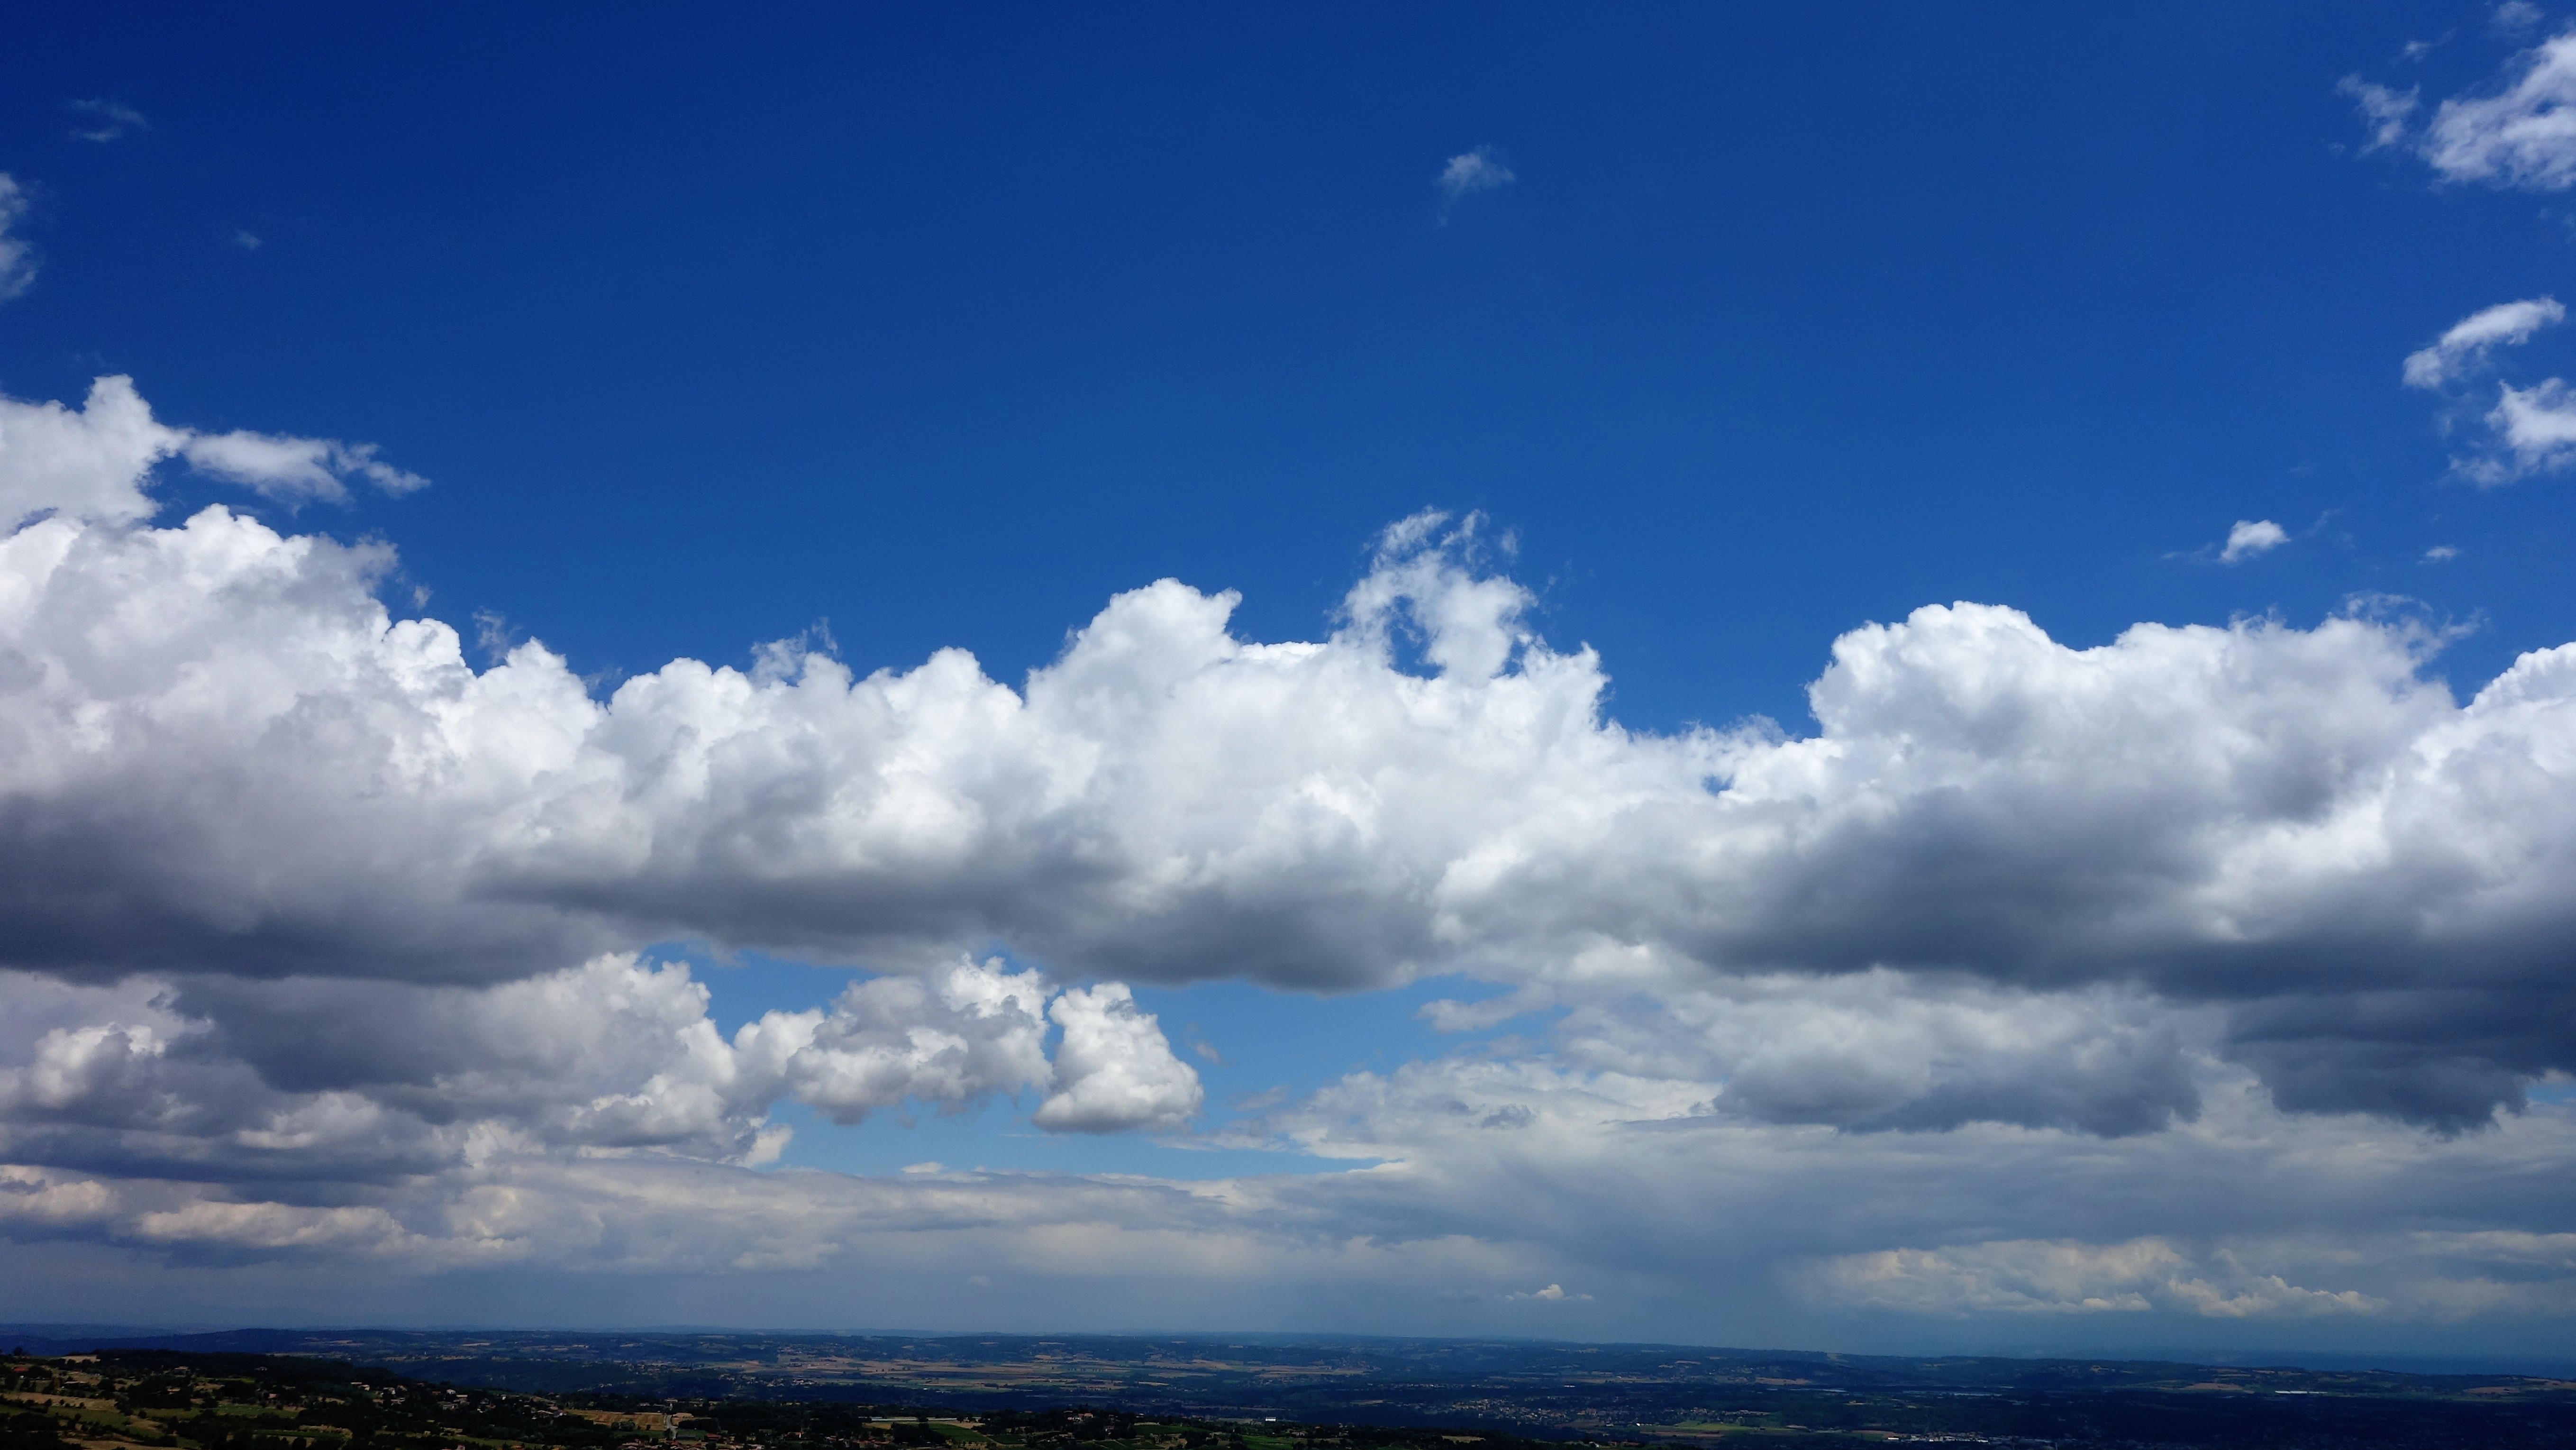
horizon, cloud, sky, field, prairie, sunlight, atmosphere, dusk, daytime, cumulus, plain, grassland, meteorological phenomenon, atmosphere of earth